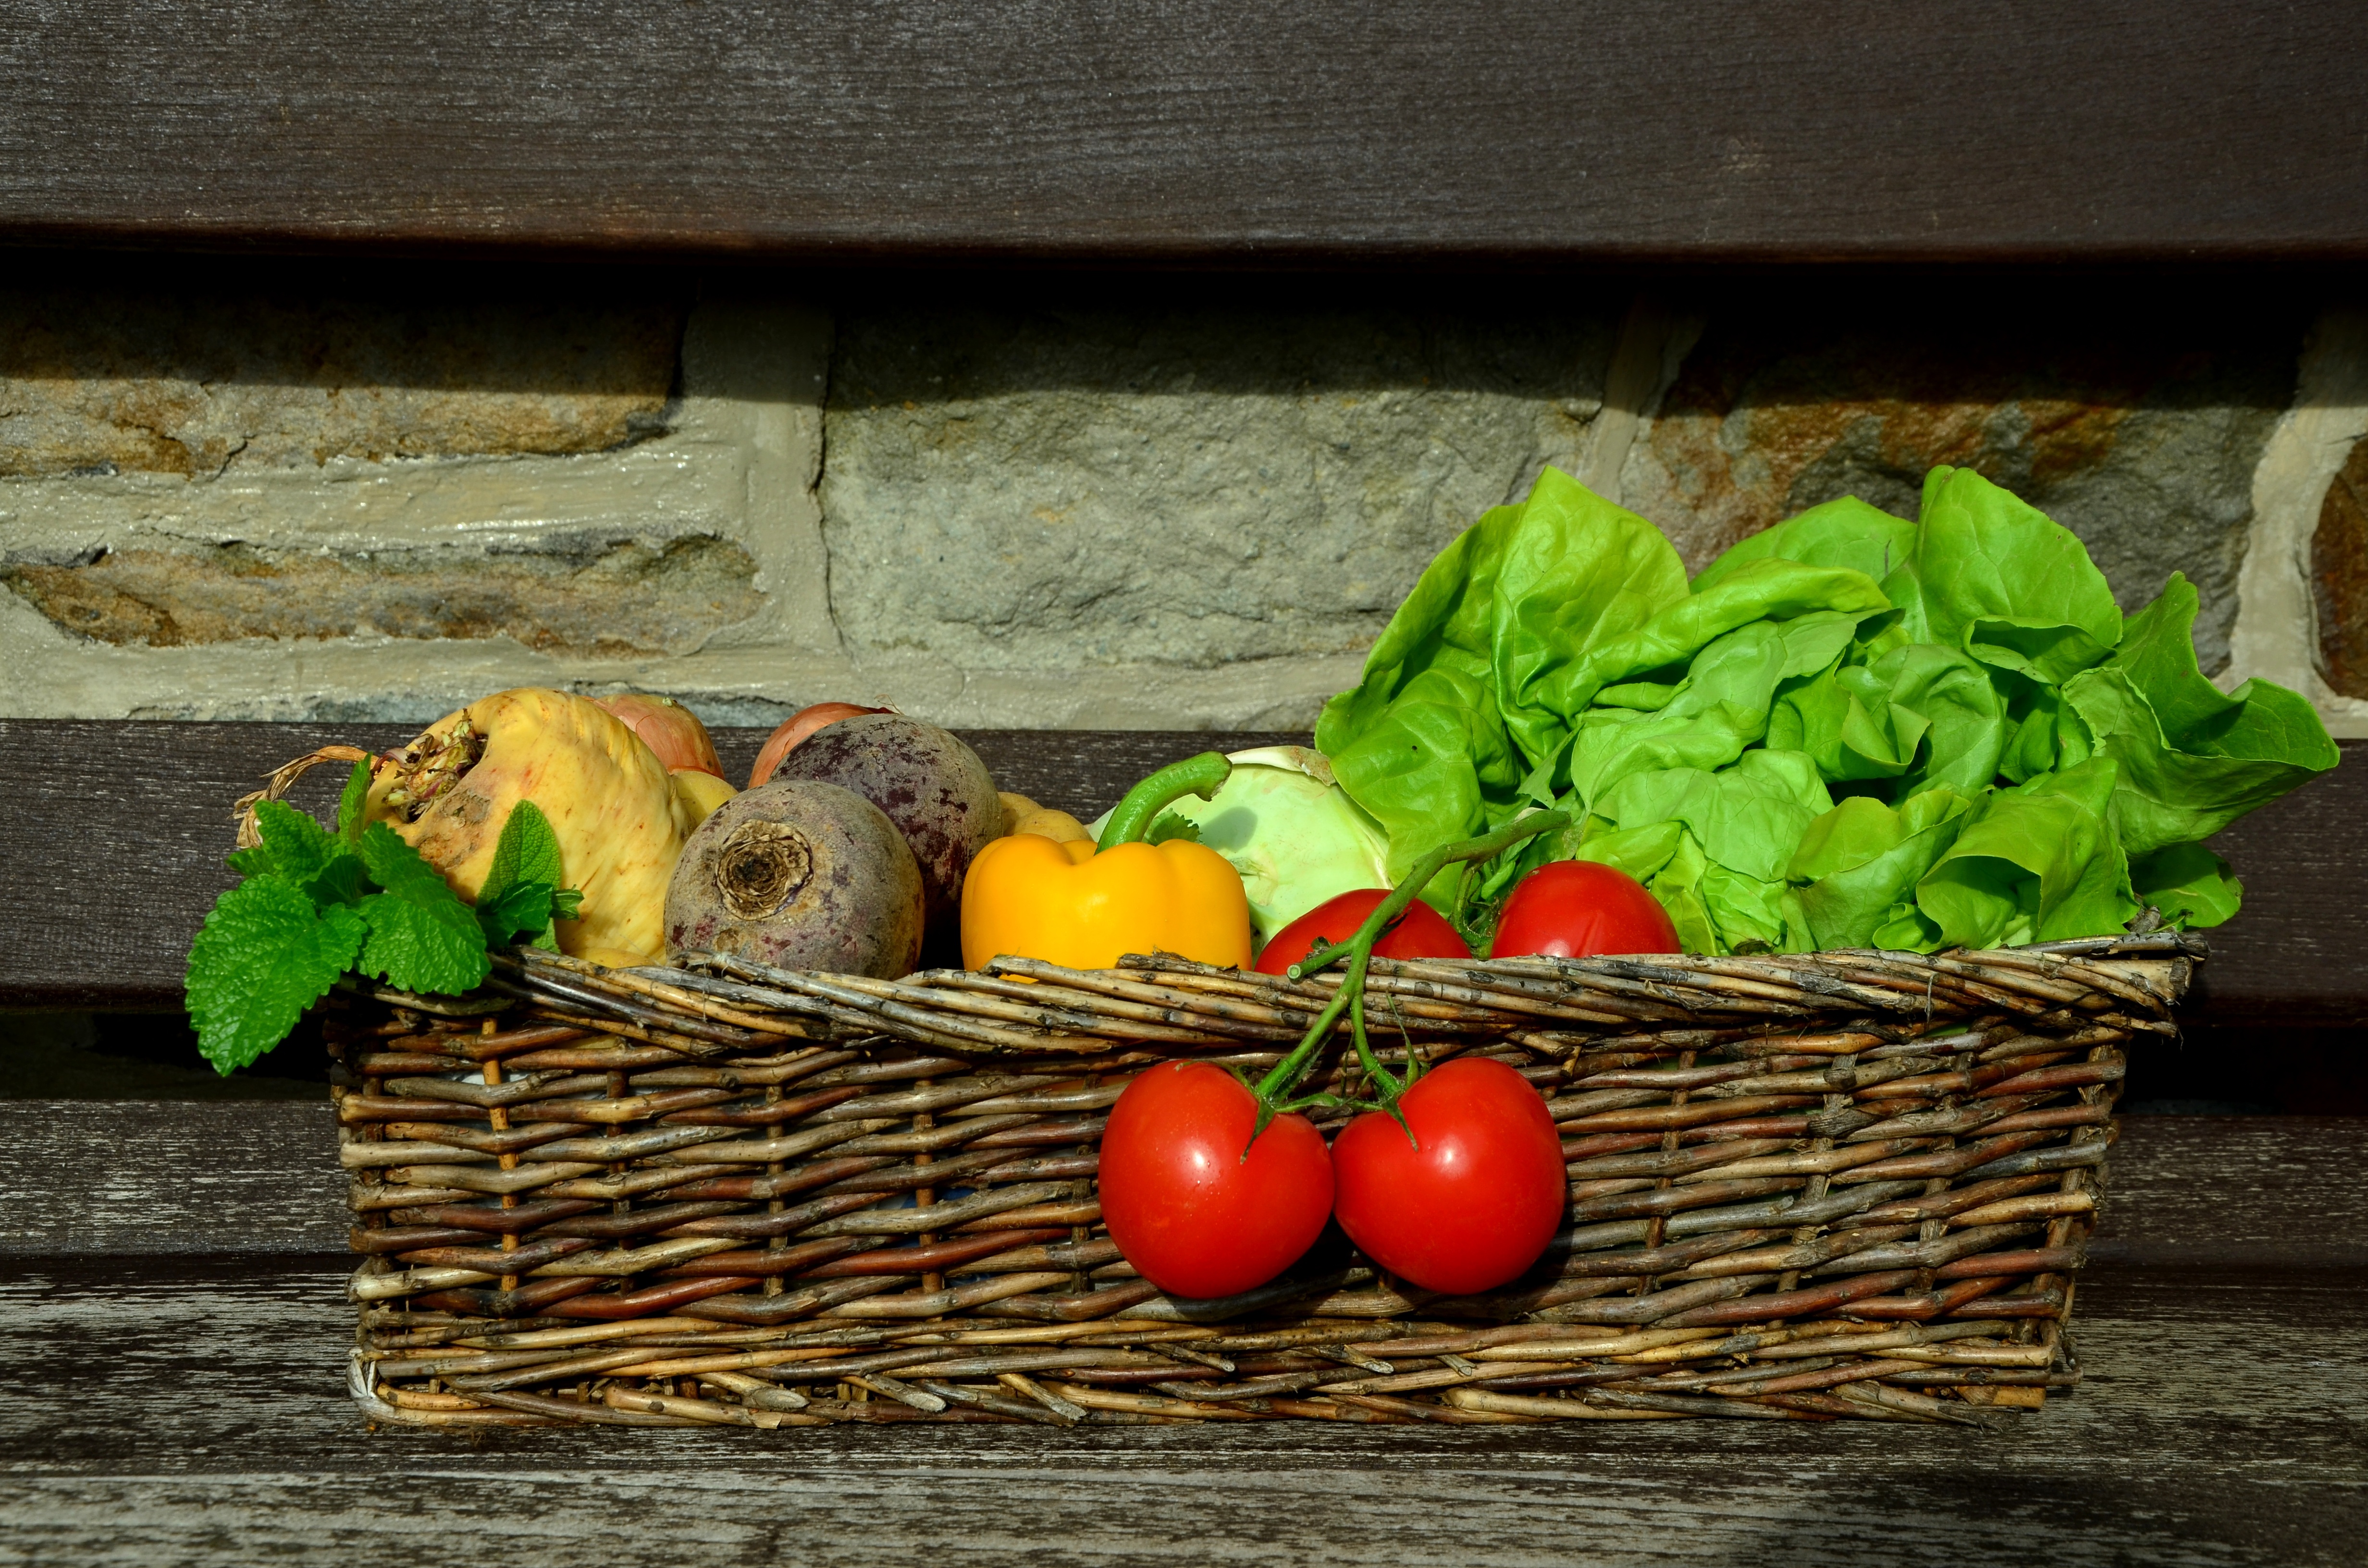
leaf, food, salad, green, harvest, produce, vegetable, autumn, garden, healthy, eat, still life, vegetables, tomatoes, vegetarian, vitamins, frisch, raw food, vegetable basket